Kyōikudai-mae Station

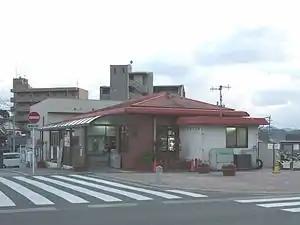
Kyōikudai-mae Station in 2007

is a passenger railway station located in the city of Munakata, Fukuoka Prefecture, Japan. It is operated by JR Kyushu. It is the nearest station to the Fukuoka University of Education (Fukuoka Kyoiku Daigaku) hence the station name which means literally "in front of the University of Education."